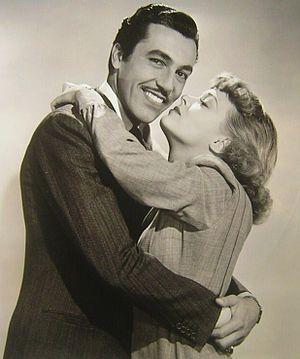
Virginia Gilmore est une actrice américaine, de son vrai nom Sherman Virginia Poole, née le 26 juillet 1919 à El Monte, morte le 28 mars 1986 à Santa Barbara.